Georgian Orthodox Church

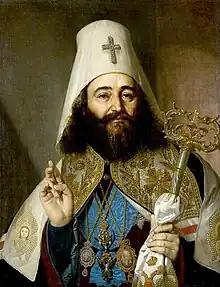
Patriarch Anton II of Georgia was downgraded to the status of an archbishop by the Russian Imperial authorities.

In 1801, the Kingdom of Kartl-Kakheti (Eastern Georgia) was occupied and annexed by the Russian Empire. On 18 July 1811, the autocephalous status of the Georgian Church was abolished by the Russian authorities, despite strong opposition in Georgia, and the Georgian Church was subjected to the synodical rule of the Russian Orthodox Church. From 1817, the metropolitan bishop, or exarch, in charge of the church was an ethnic Russian, with no knowledge of the Georgian language and culture. The Georgian liturgy was suppressed and replaced with Church Slavonic, ancient frescoes were whitewashed from the walls of many churches, and publication of religious literature in Georgian heavily censored. Calls for autocephaly became heard again only after the intellectual national revival that started in the 1870s; the local clergy made such calls during the 1905 revolution, before being repressed again.